Russian battleship Poltava (1894)

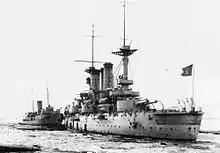
"Chesma" at anchor in the White Sea, 1921

In 1916 the Russian government decided to reinforce its naval strength outside the Baltic and Black Seas. As Japan and Russia were allies during the war, the Japanese government sold "Tango" and some other ex-Russian warships back to Russia in March. The battleship arrived at Vladivostok on 2 April and was turned over to the Russians on either 3 or 4 April. Her former name had been given to the new dreadnought battleship "Poltava", so "Tango" was renamed "Chesma", after the 1770 Battle of Chesma. She departed Vladivostok on 2 July and arrived at Port Said, Egypt, on 19 September.